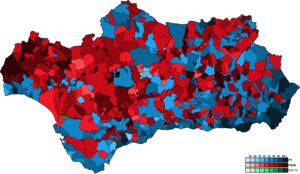
Les élections générales espagnoles de 2011 se sont tenues le dimanche 20 novembre 2011 afin d'élire les 350 députés et 208 des 266 sénateurs de la Xᵉ législature des Cortes Generales. 61 députés sont élus en Andalousie.